Joachim Gutkeled

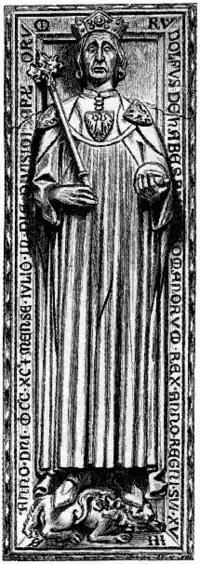
The epitaph of Rudolf I of Germany

Despite their violent actions against the monarch, the Kőszegis and the Gutkeleds regained their influence and retook the power by the spring of 1275. Joachim Gutkeled continued to cooperate with the sons of his late political ally, Henry Kőszegi. During the new course, Joachim became Master of the treasury again in June 1275, replacing Egidius Monoszló. Beside that, he also served as "ispán" of Baranya County and Bánya (Árkibánya) ispánate within Nyitra County. According to Ottokar's aforementioned letter from the same year, the young Ladislaus "dared not to do anything different from what he [Joachim] thought was good". A new civil war broke out between Joachim Gutkeled and Peter Csák in the following months; Ugrin Csák took the first step in the emerging conflict, when attacked Joachim's troops near Föveny, where the aforementioned battle took place one year earlier. However, Ugrin failed and the following royal charter issued by the Kőszegi-dominated royal council in the name of Ladislaus IV called him "treasonous". Joachim lost his positions in the autumn of 1275, when the Csáks retook their influence over the royal council. Thereafter Peter Csák launched a massive military campaign against the Kőszegi dominion, his army plundered and devastated the territory of the Diocese of Veszprém which headed by Bishop Peter Kőszegi. Meanwhile, the Geregyes looted the Csák landholdings in Fejér County. The barbarian attack against the Diocese of Veszprém discredited Peter Csák. Joachim Gutkeled and the Kőszegis again removed their opponents from power at an assembly of the barons and noblemen at Buda around 21 June 1276. Joachim was appointed Ban of Slavonia shortly thereafter.